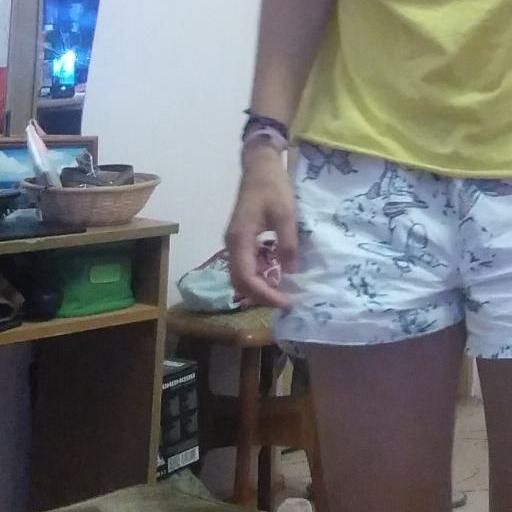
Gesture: no_gesture